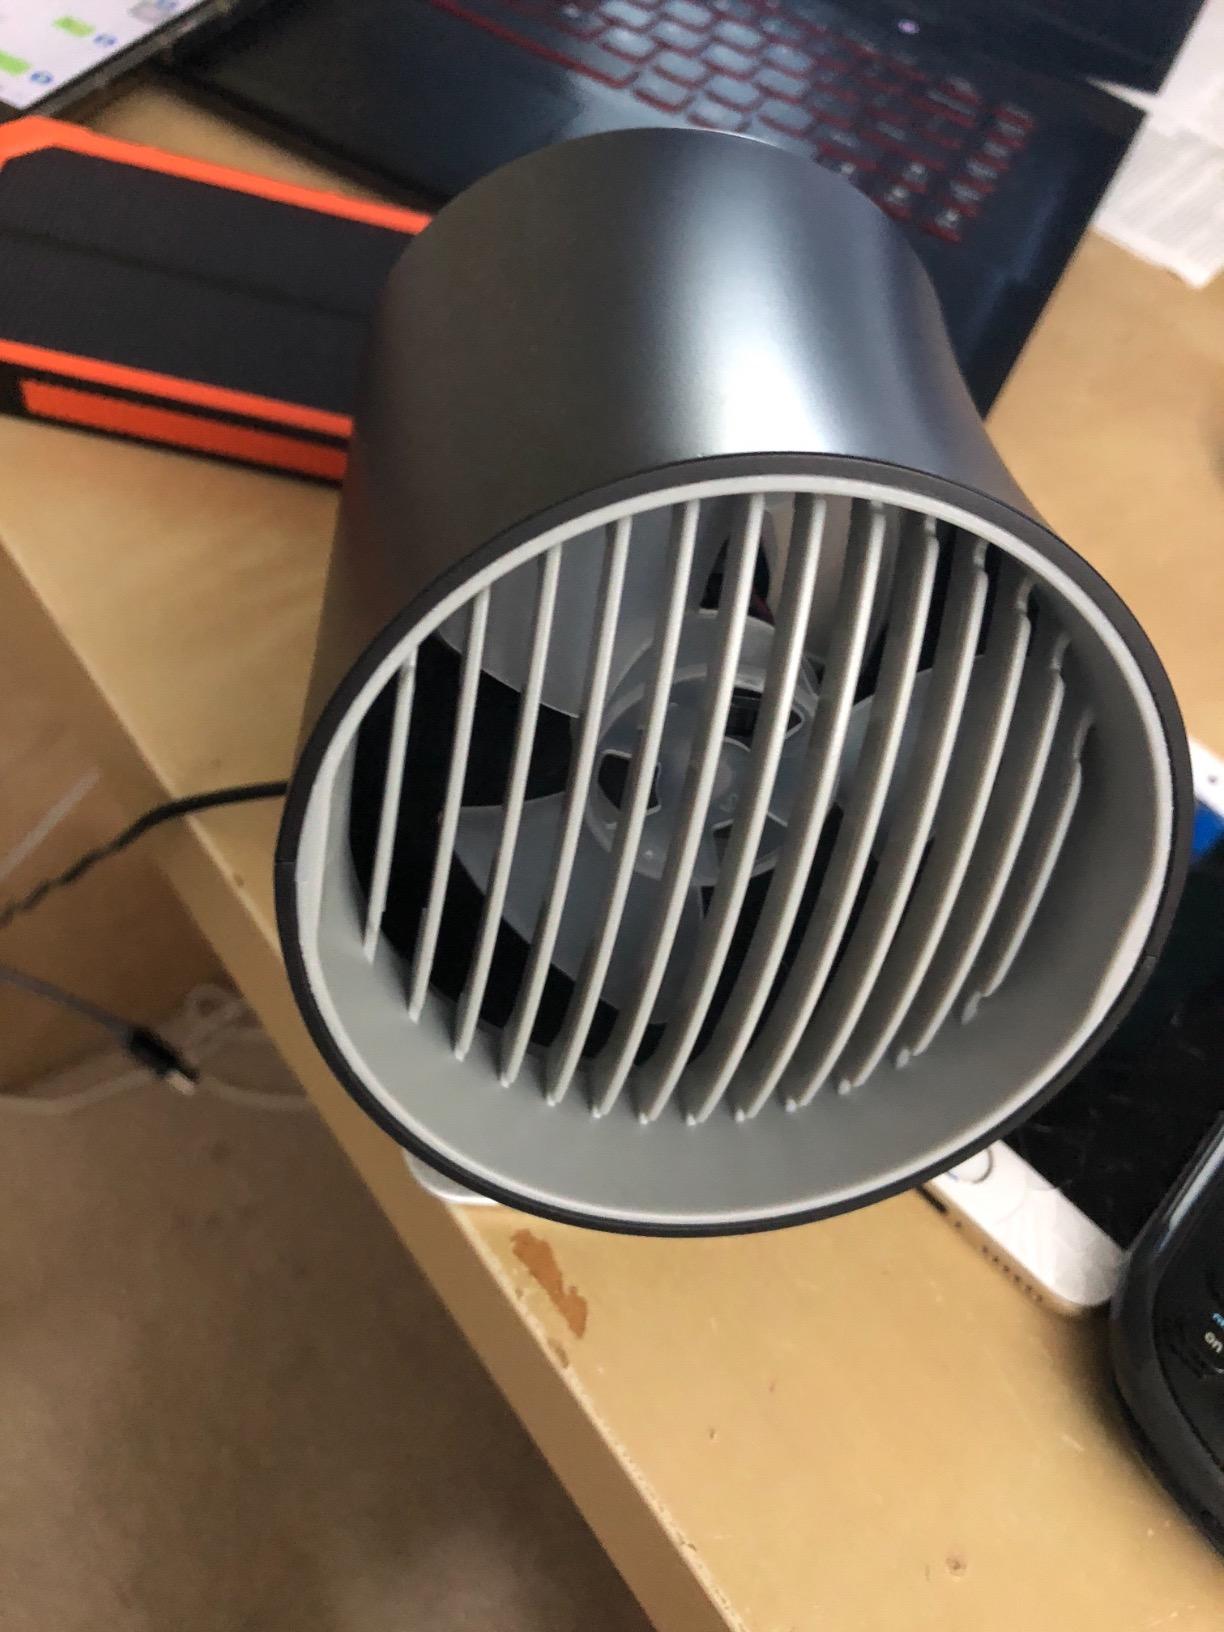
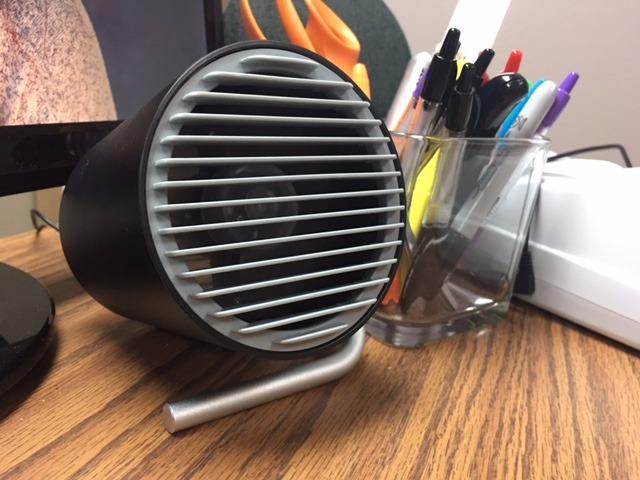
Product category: fan
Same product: no